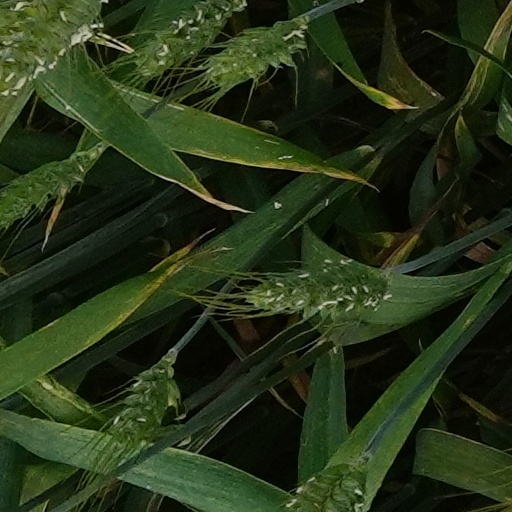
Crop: wheat